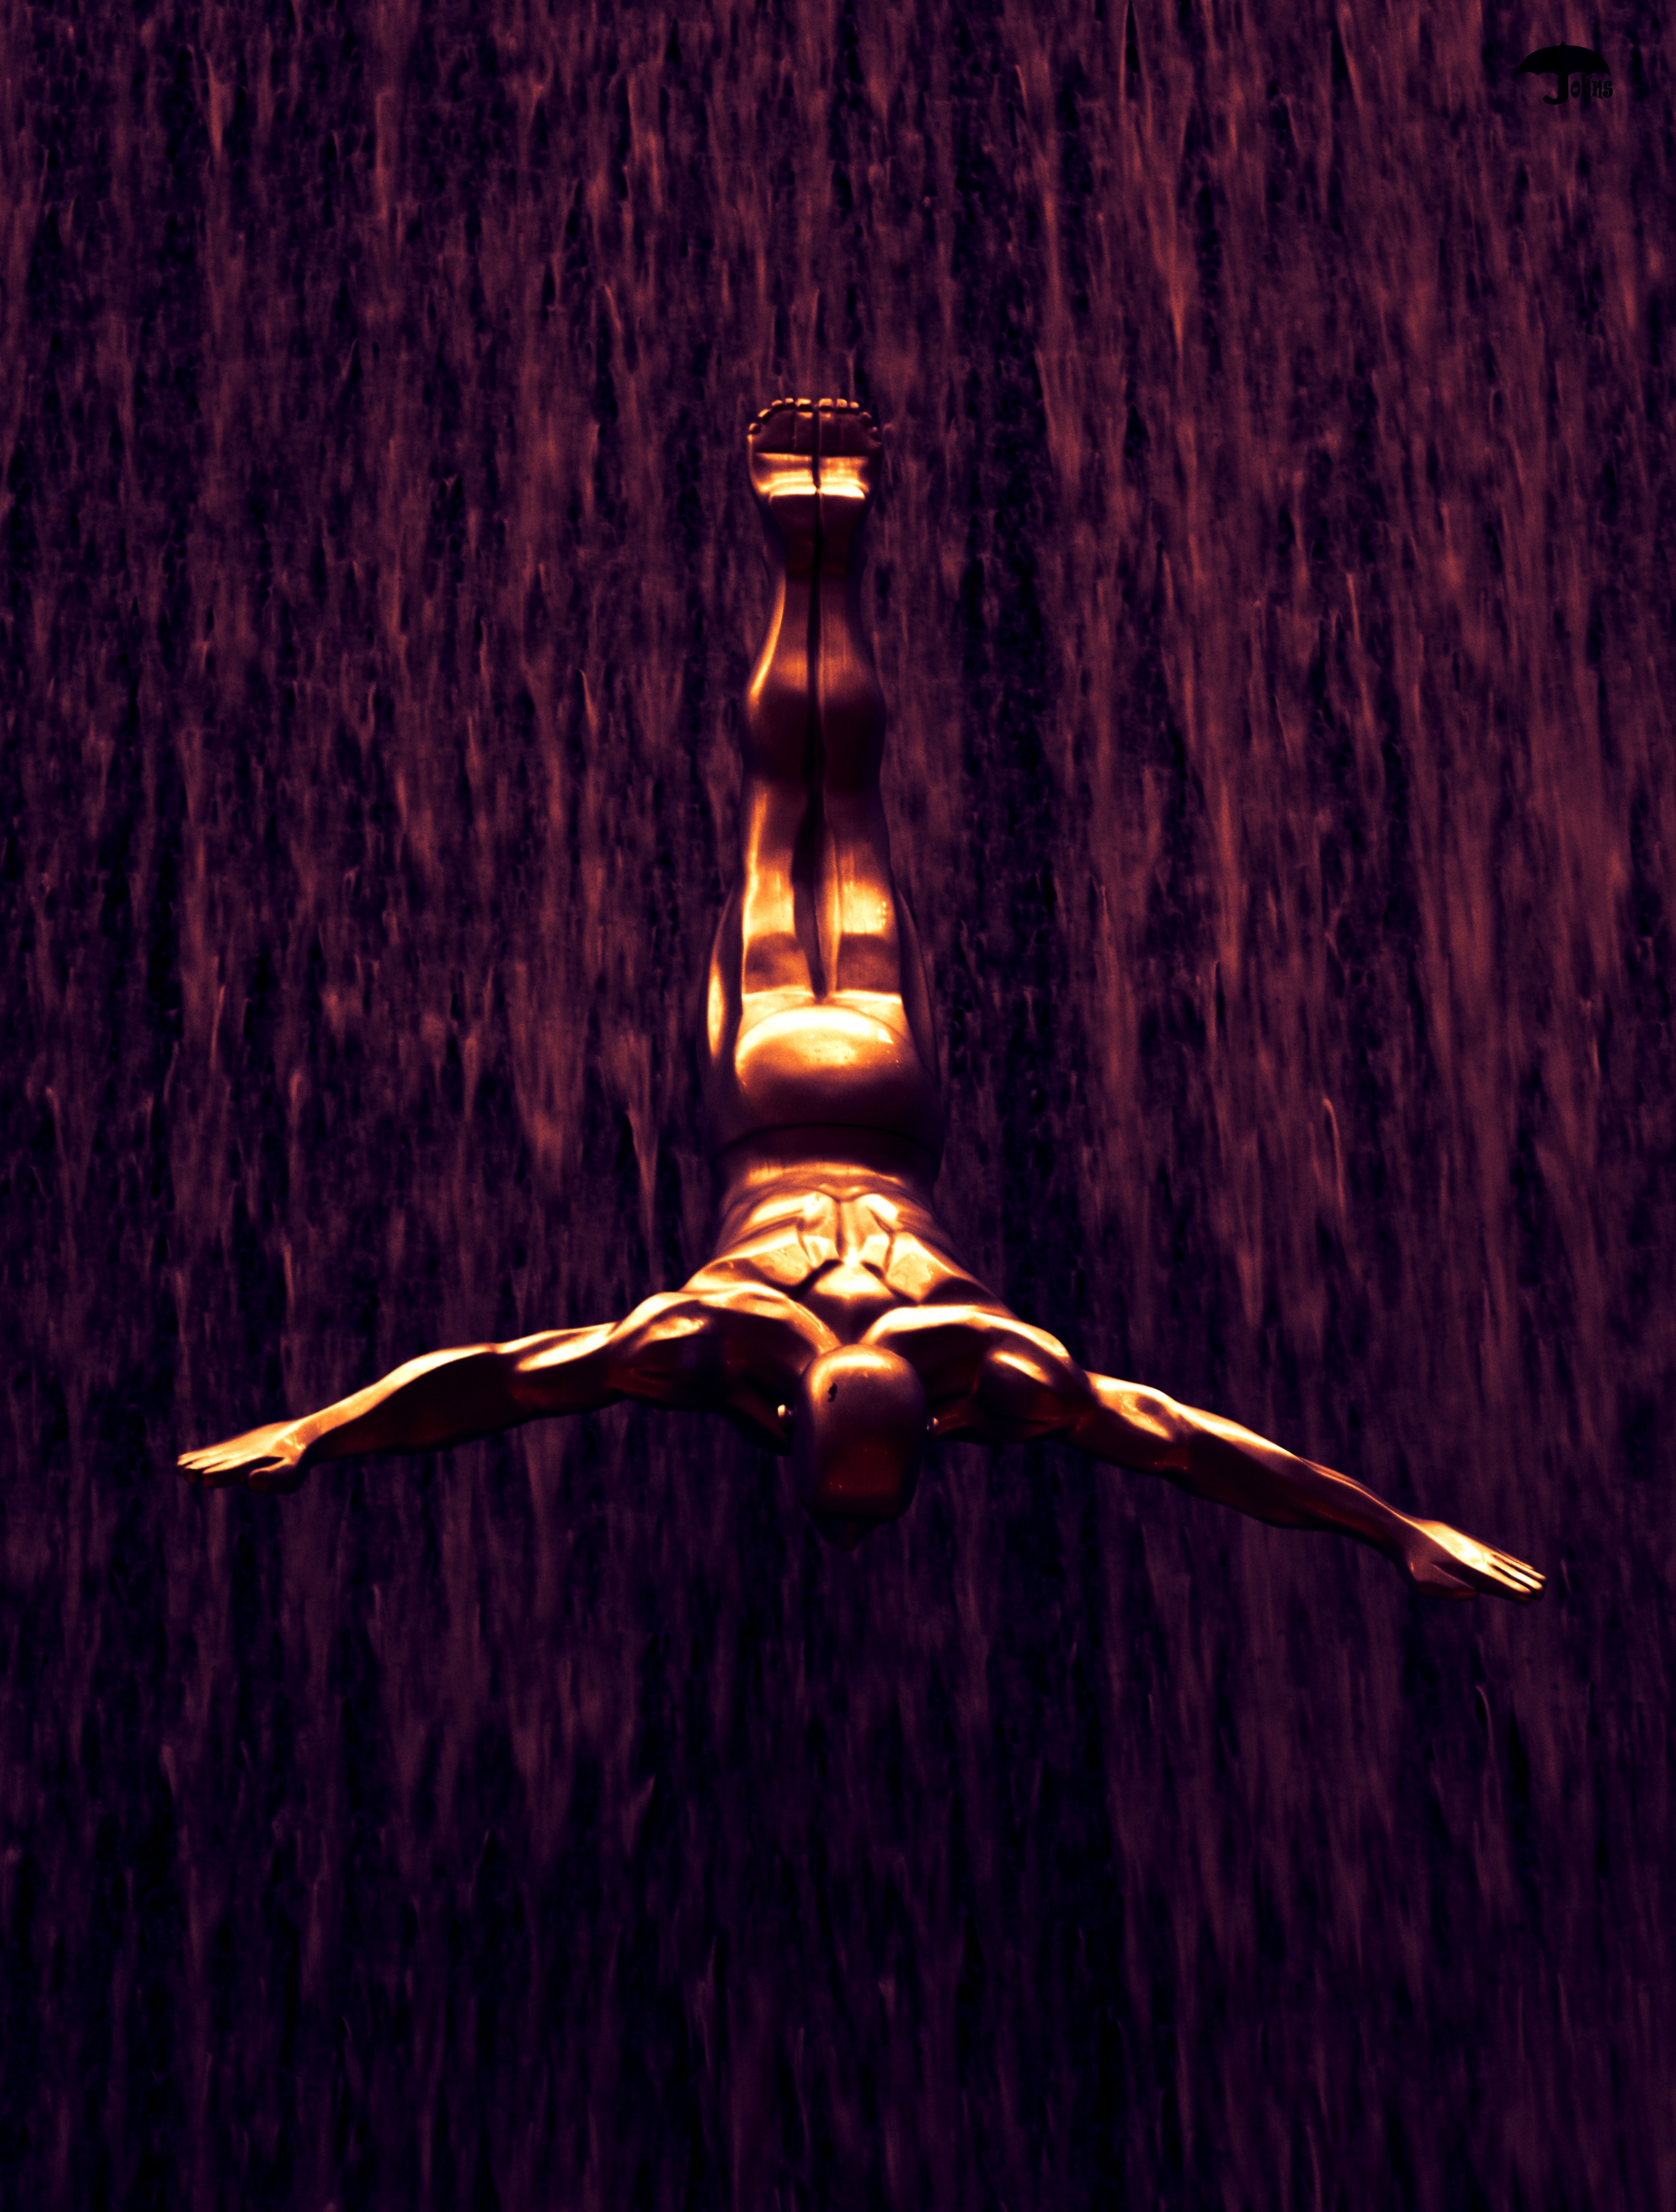
light, night, dubai, darkness, lighting, em, fountain, uae, emirates, mall